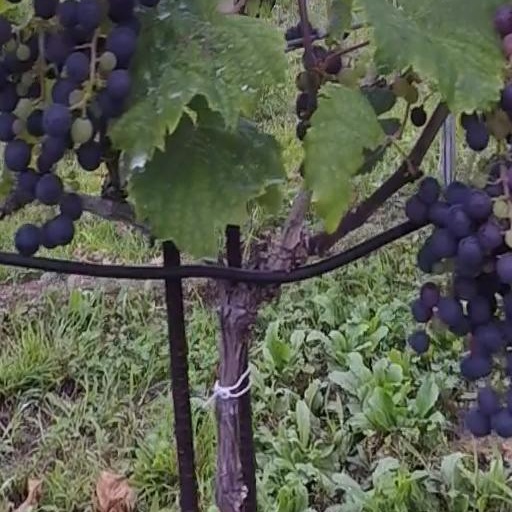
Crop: grape